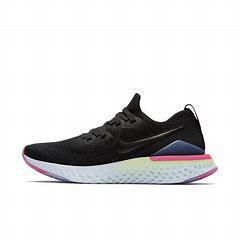
Brand: Nike
Model: Epic React Flyknit 2